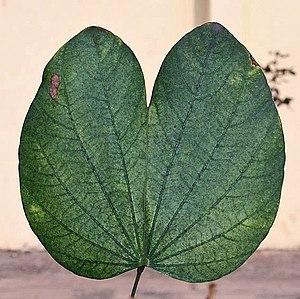
Bauhinia blakeana est un arbre sempervirent du genre Bauhinia, avec de larges feuilles épaisses et des fleurs d'un rouge violâtre. L'arbre fleurit de début novembre à fin mars. Ses fleurs, ressemblant à celles de l'orchidée, font généralement entre 10 et 15 centimètres de diamètre. Cette fleur est l'emblème officiel de Hong Kong.